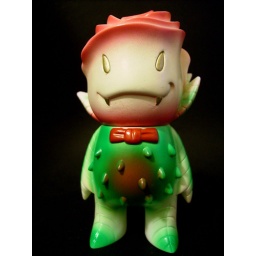
Super 7 custom Rose Vampire - pink, green, brown, red and gold. It's a lot cleaner in person ;)